Helvellyn

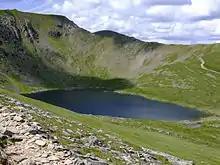
The eastern side of Helvellyn: Looking down onto Red Tarn from Striding Edge, with the summit of Helvellyn and Swirral Edge beyond

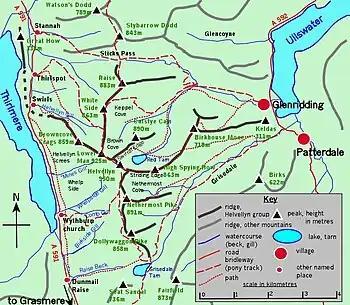
Sketch map of the topography of Helvellyn, with access routesClick to enlarge

The volcanic rocks of which the mountain is made were formed in the caldera of an ancient volcano, many of them in violently explosive eruptions, about 450 million years ago during the Ordovician period. During the last ice age these rocks were carved by glaciers to create the landforms seen today.